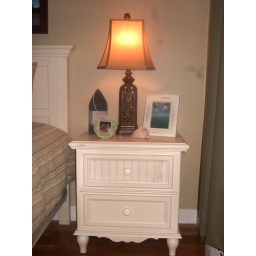
wall color is a sandy green by Benjamin Moore, curtains are a thick green canvas